Military camouflage

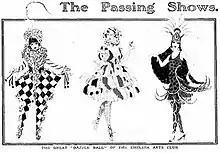
Postcard of costumes at the 'Dazzle Ball' held by the Chelsea Arts Club, 1919, a peacetime reaction to war.

Aircraft camouflage faces the challenge that an aircraft's background varies widely, according to whether the observer is above or below the aircraft, and with the background, e.g. farmland or desert. Aircraft camouflage schemes have often consisted of a light colour underneath and darker colours above.